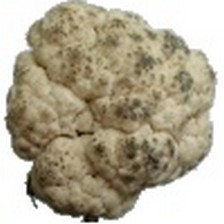
Label: others